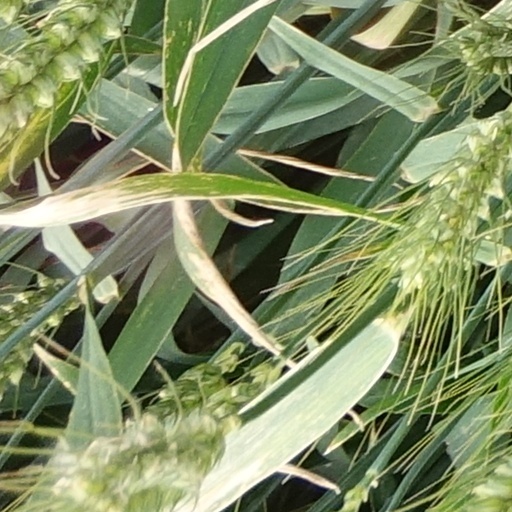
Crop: wheat